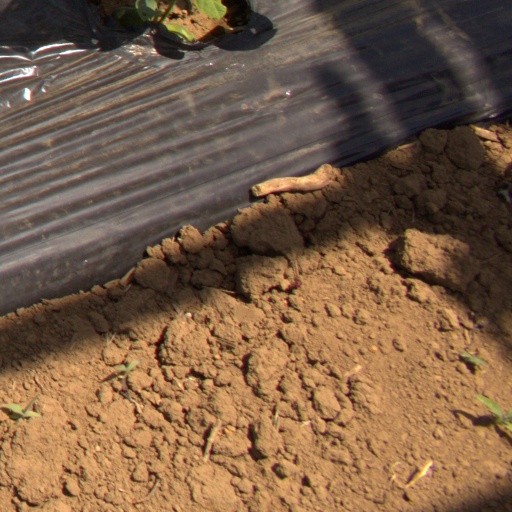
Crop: Jerusalem artichoke